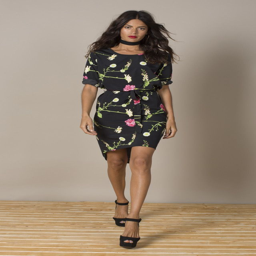
the dress is so easy to wear !